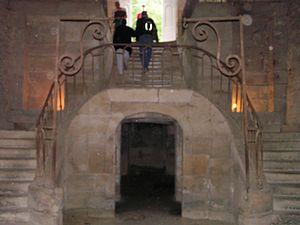
les Forges de Buffon à Buffon (Côte-d'Or)
L'histoire de la Bourgogne retrace le passé du territoire que l'ancienne région administrative française de Bourgogne a en majeure partie repris de l'ancien duché. Elle l'inscrit dans la suite des ensembles géopolitiques qui, dans cet espace et au-delà, ont partagé le même nom.